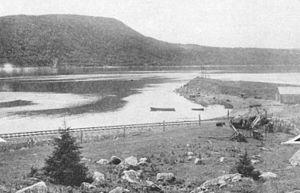
La chaussée de Canso, Canso Causeway en anglais, est une chaussée longue de 1 385 m qui, en traversant le détroit de Canso, relie l'île du Cap-Breton à la partie continentale de la Nouvelle-Écosse au Canada. Sa partie haute est large de 40 m; elle porte une voie routière à double voies, la Highway 104, portion de la route transcanadienne, et une voie ferrée unique concédée à la Cape Breton and Central Nova Scotia Railway.